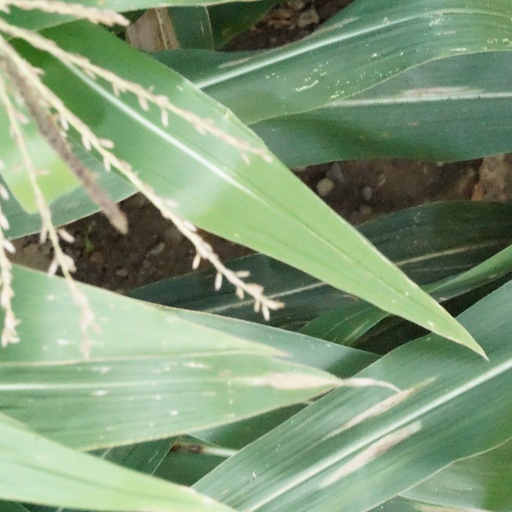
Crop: maize; corn